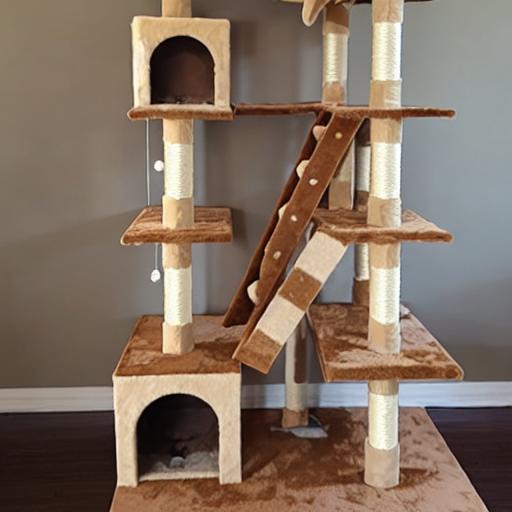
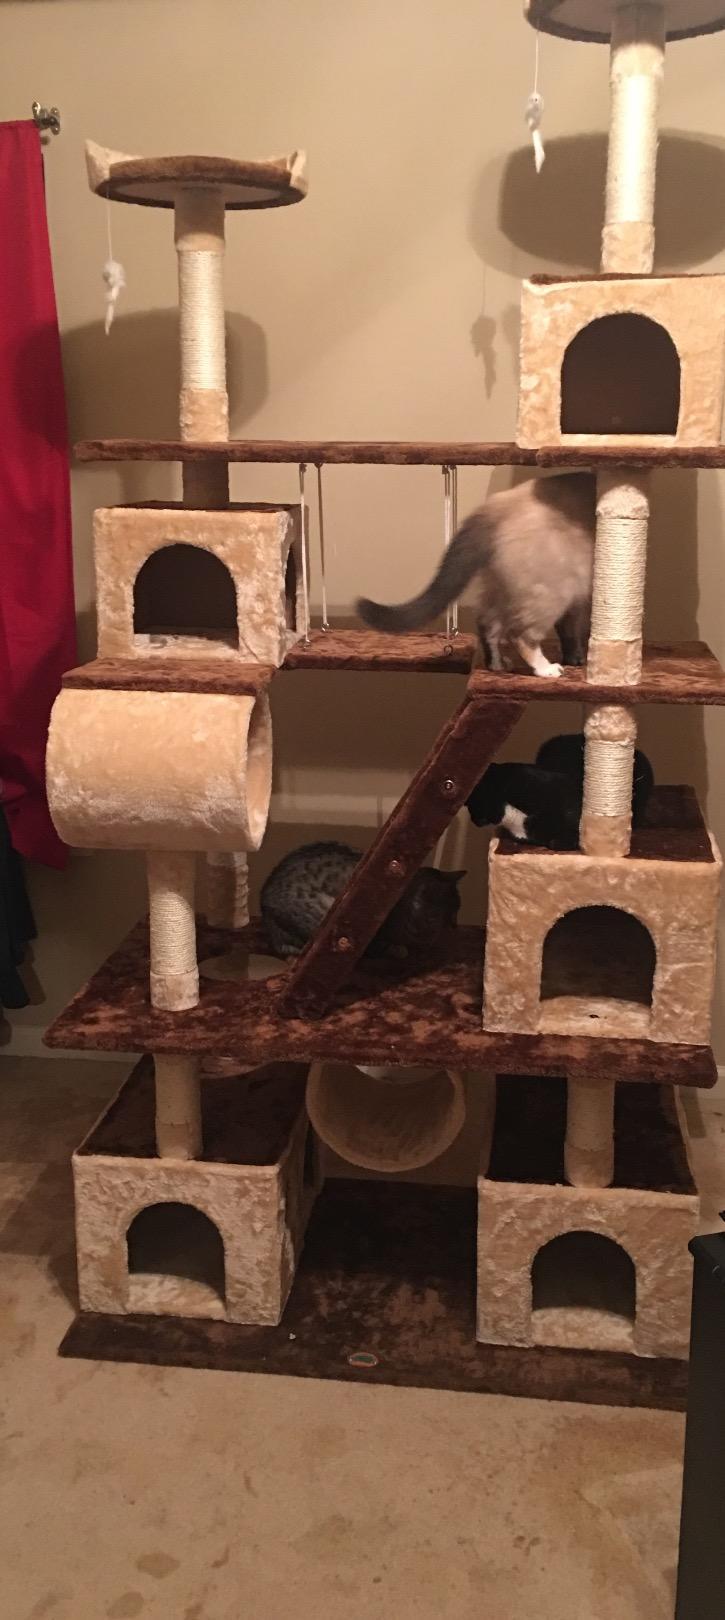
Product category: items_cat tree
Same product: no